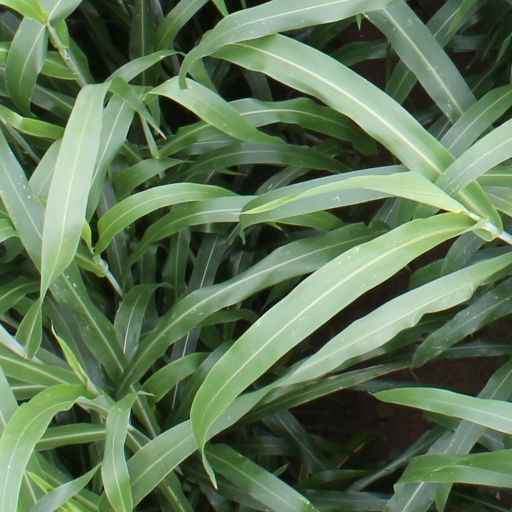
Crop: sorghum